Jinsha site

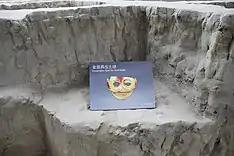

A combined team from Jinsha Museum and Chengdu Museum implemented conservation strategies that targeted the moss and cracks forming on the site in 2007. After an analysis on the most effective biocide, the team distributed germall across the site in 2009. This removed mosses from the surface. Additionally, finely milled sand was used to fill in the cracks – this prevented them from enlarging. The difference in colour between the original surface and the sand was later evened for aesthetic purposes.